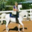
Label: horse